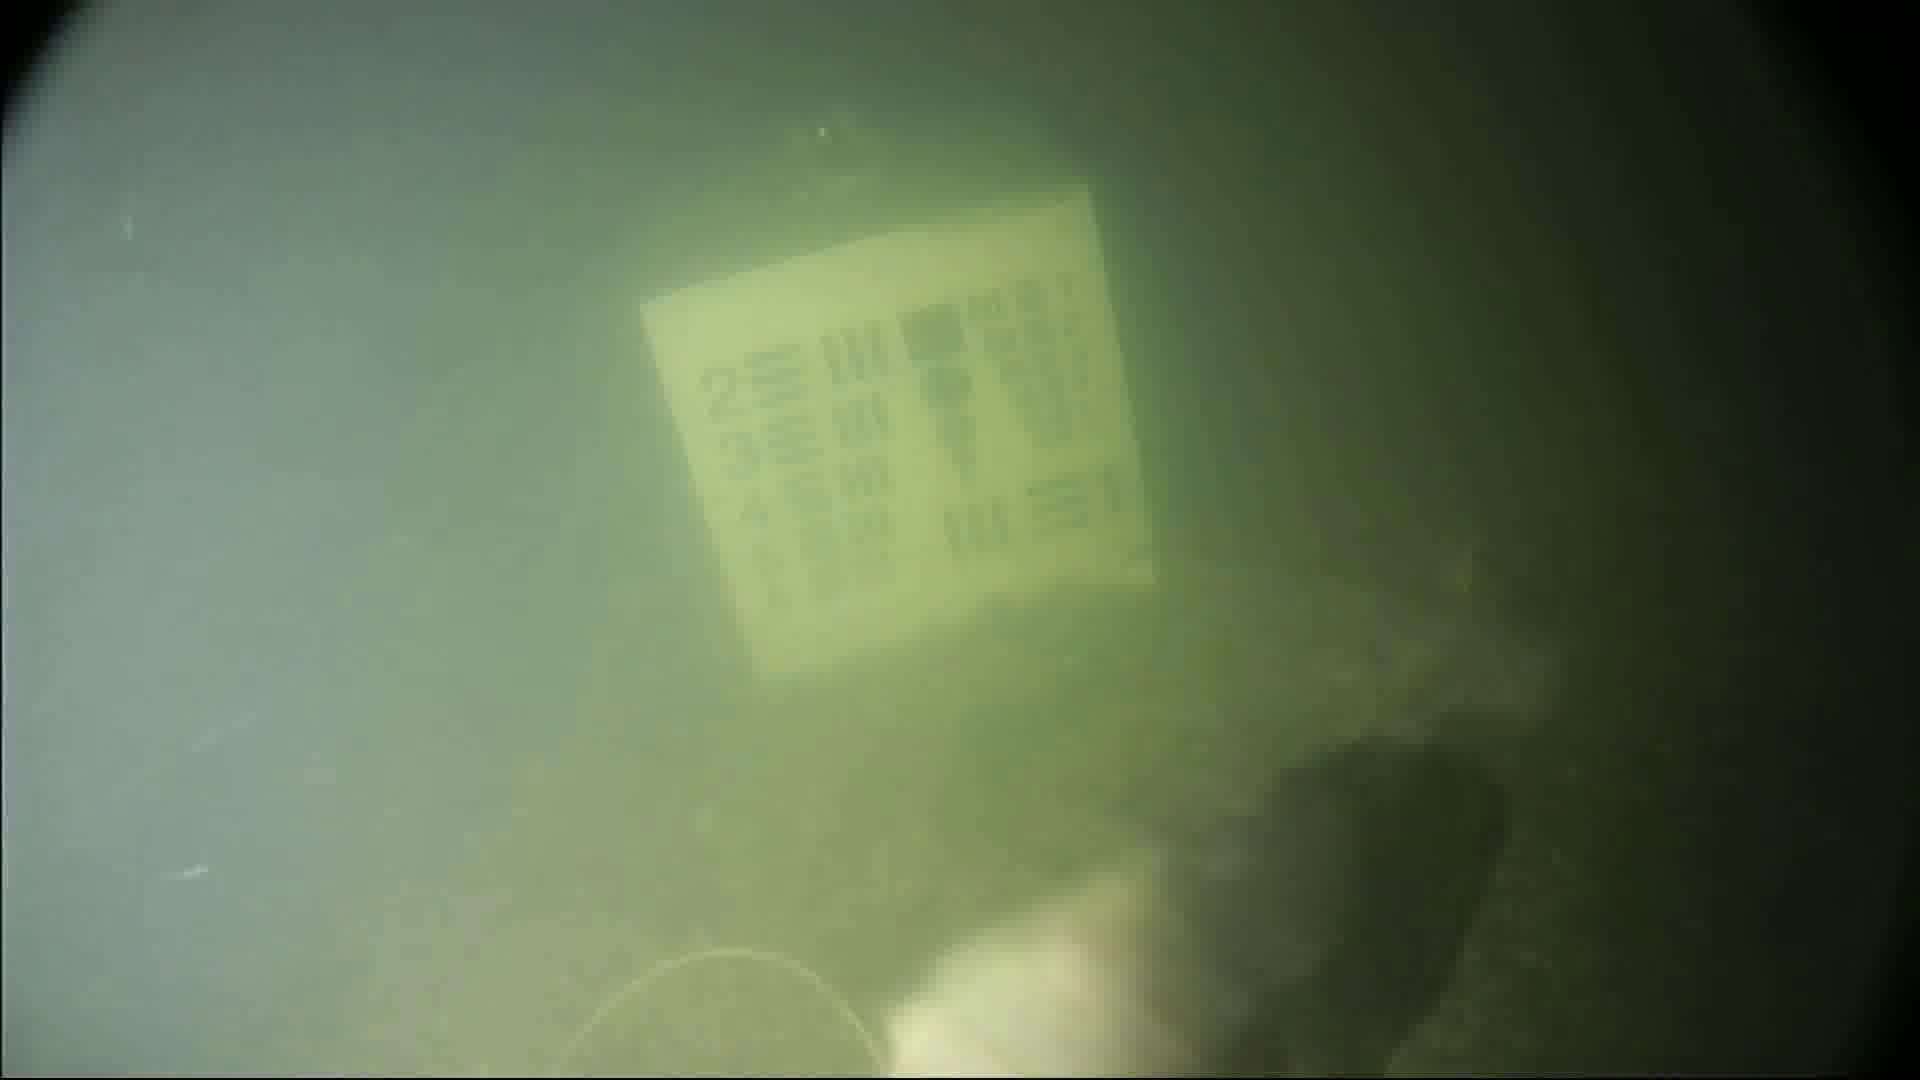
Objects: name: fish